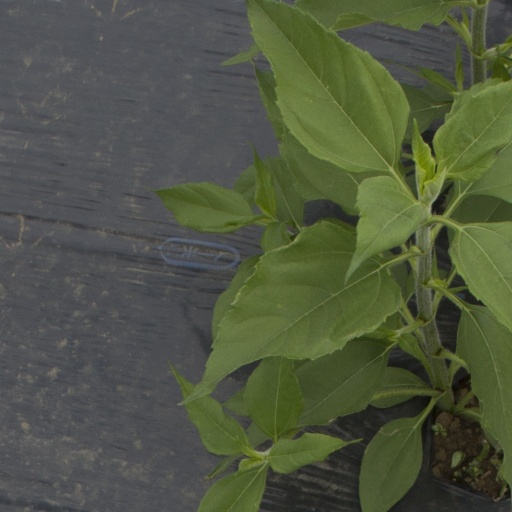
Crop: Jerusalem artichoke